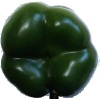
Label: green_pepper